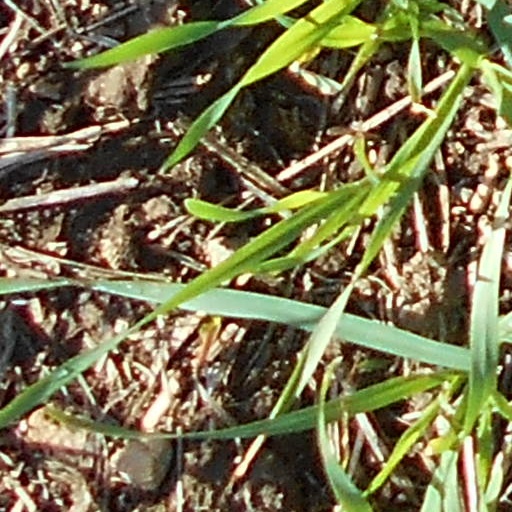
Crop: wheat